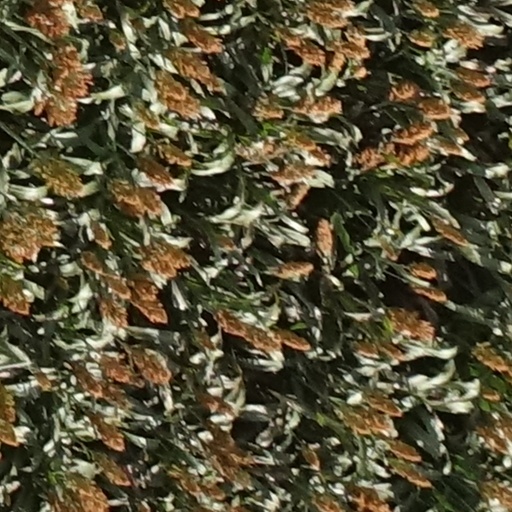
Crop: sorghum